Daniel Alfredsson

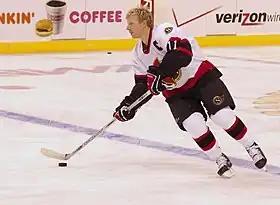
Daniel Alfredsson carries the puck up the ice during a pre-game warmup in October 2006

Alfredsson capped off the 2005–06 regular season with a career-high 103 points (43 goals and 60 assists) tied for first on the Senators alongside Heatley. Perhaps the best game of his NHL career took place on 3 November 2005 against the longtime rival Buffalo Sabres, in which he scored a then career-high four goals and six points. After a disappointing 2006 playoffs, Alfredsson became the subject of trade rumours from the beginning of the 2006–07 season.